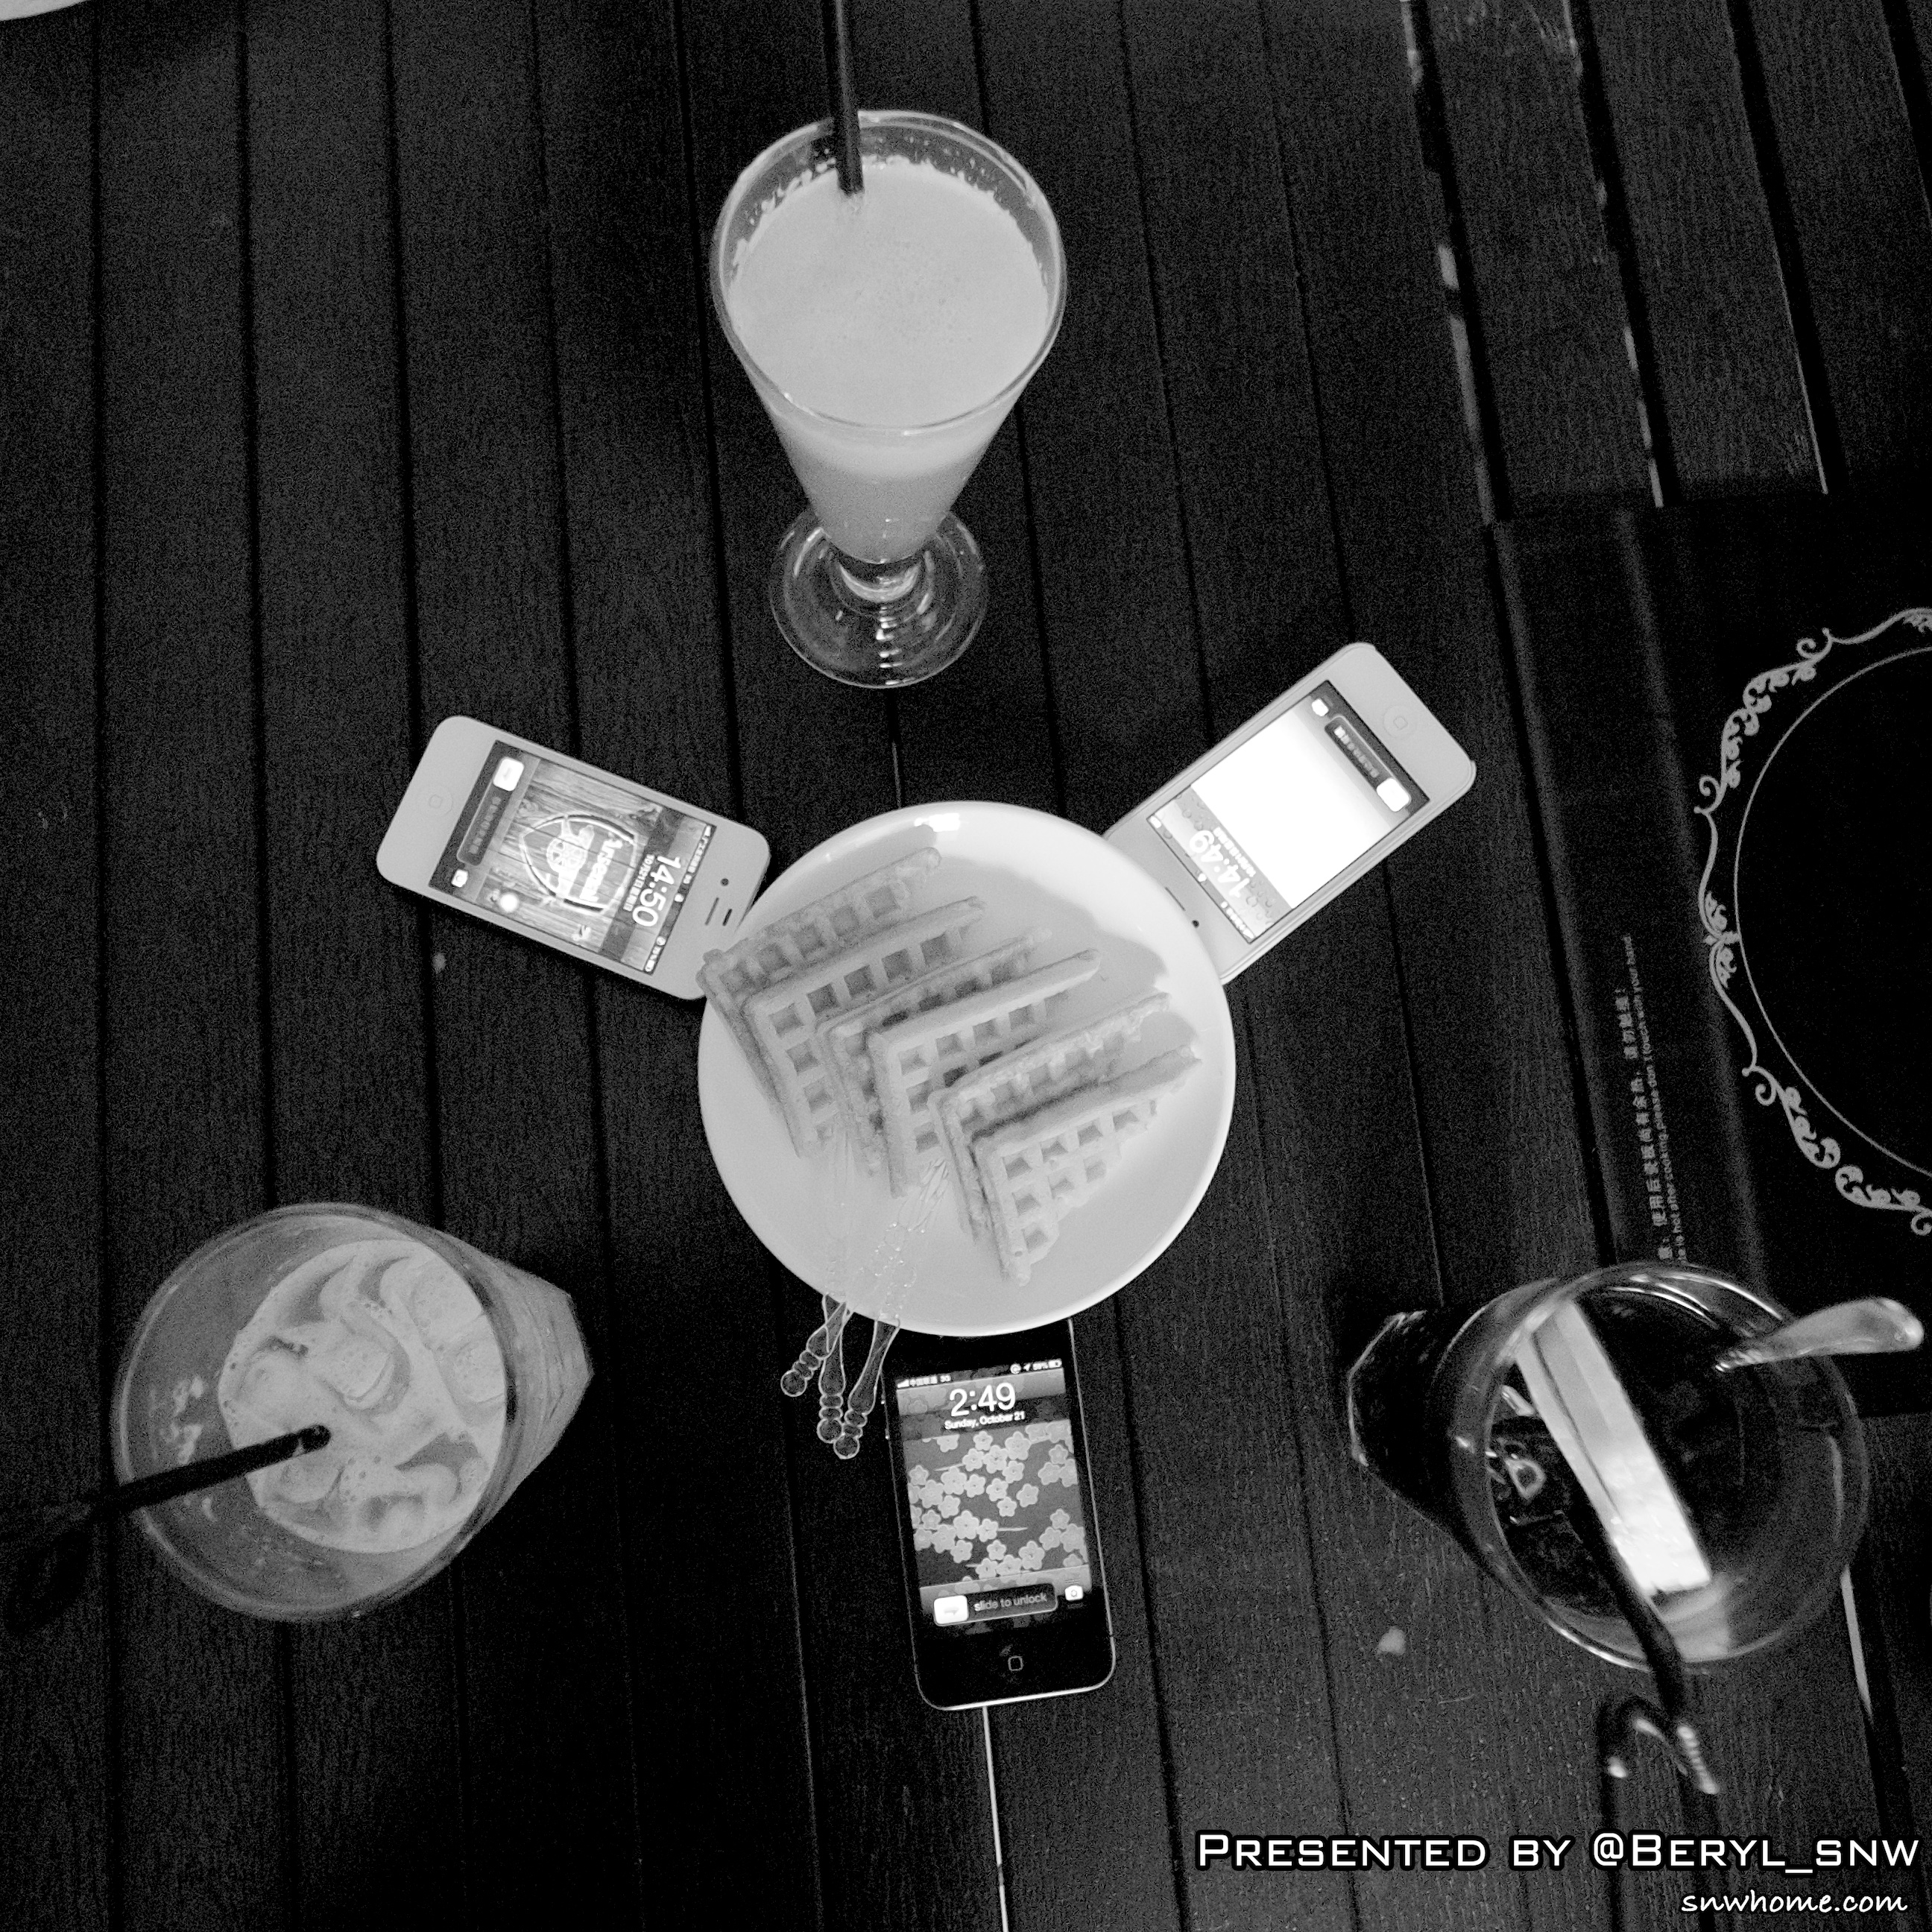
creative, light, black and white, sky, girl, white, boy, model, student, darkness, black, monochrome, lighting, outdoors, girls, boys, university, canton, china, guangzhou, still life photography, monochrome photography